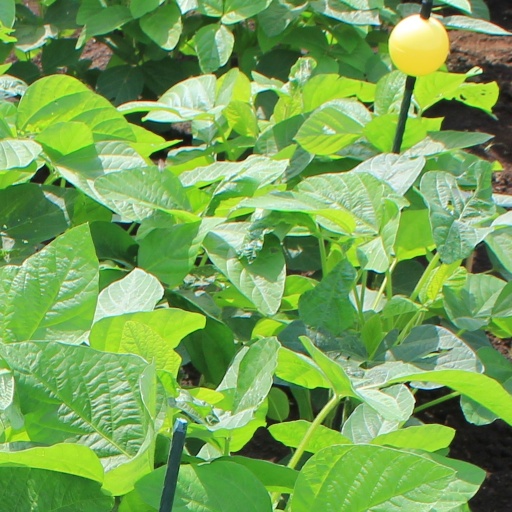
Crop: soybean